The Fractal Dimension of Architecture

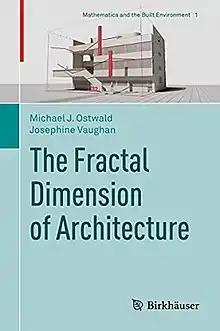
First edition

The Fractal Dimension of Architecture is a book that applies the mathematical concept of fractal dimension to the analysis of the architecture of buildings. It was written by Michael J. Ostwald and Josephine Vaughan, both of whom are architecture academics at the University of Newcastle (Australia); it was published in 2016 by Birkhäuser, as the first volume in their Mathematics and the Built Environment book series.